First Balkan War order of battle: Hellenic Army

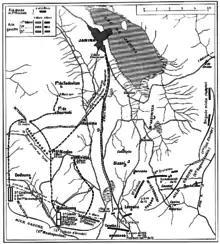
Plan of the Greek flanking move that led to the fall of Ioannina.

Before the Battle of Bizani, the Army of Epirus comprised the 2nd, 4th, 6th and 8th Infantry Divisions, the Mixed Brigade, a cavalry regiment and the three independent detachments of Acheron, Preveza and Himara, in total 51 infantry battalions and other units, comprising 41,400 men with 48 machine guns and 93 field and mountain guns.